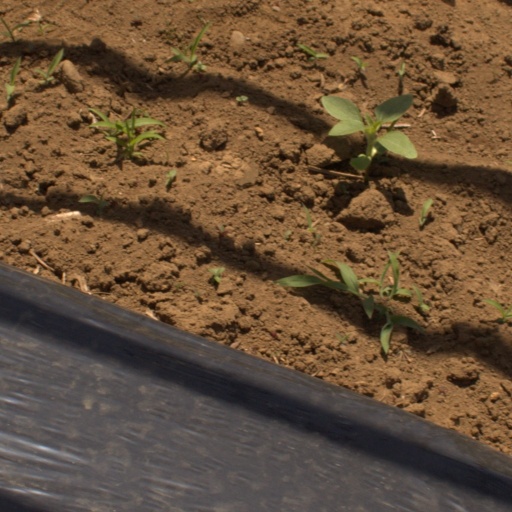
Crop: Jerusalem artichoke